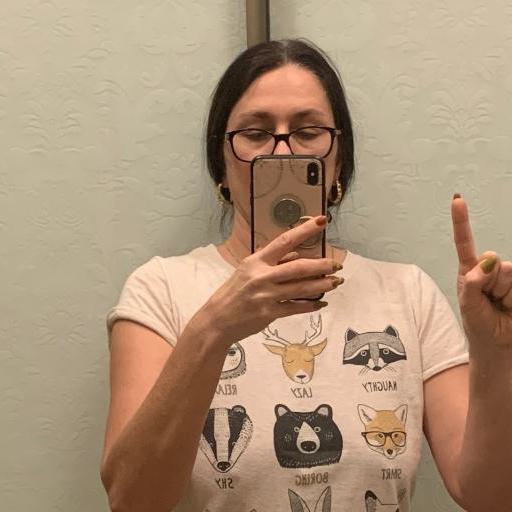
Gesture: no_gesture